Thomas Fane (died 1589)

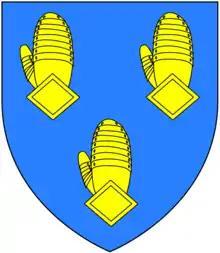
Arms of Fane: "Azure, three dexter gauntlets back affrontée or"

Thomas Fane (c. 1538–1589) of Badsell Manor in the parish of Tudeley in Kent, and of Mereworth Castle, Kent, was Sheriff of Kent. He is not to be confused with his younger brother, Thomas Fane (died 1607), of Burston, Hunton, Kent, a Member of Parliament for Dover.